Klenova Peak

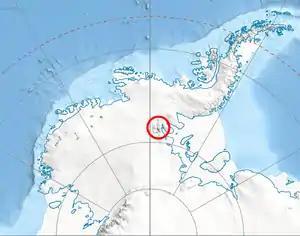
Location of Sentinel Range in Western Antarctica.

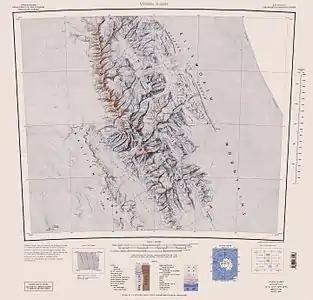
Map of Sentinel Range.

Klenova Peak is the sharp peak rising to 2300 m on the southwest side of Vinson Massif in Sentinel Range, Ellsworth Mountains in Antarctica. It has partly ice-free south slopes, and surmounts upper Nimitz Glacier to the southwest and its tributary Cairns Glacier to the northeast.